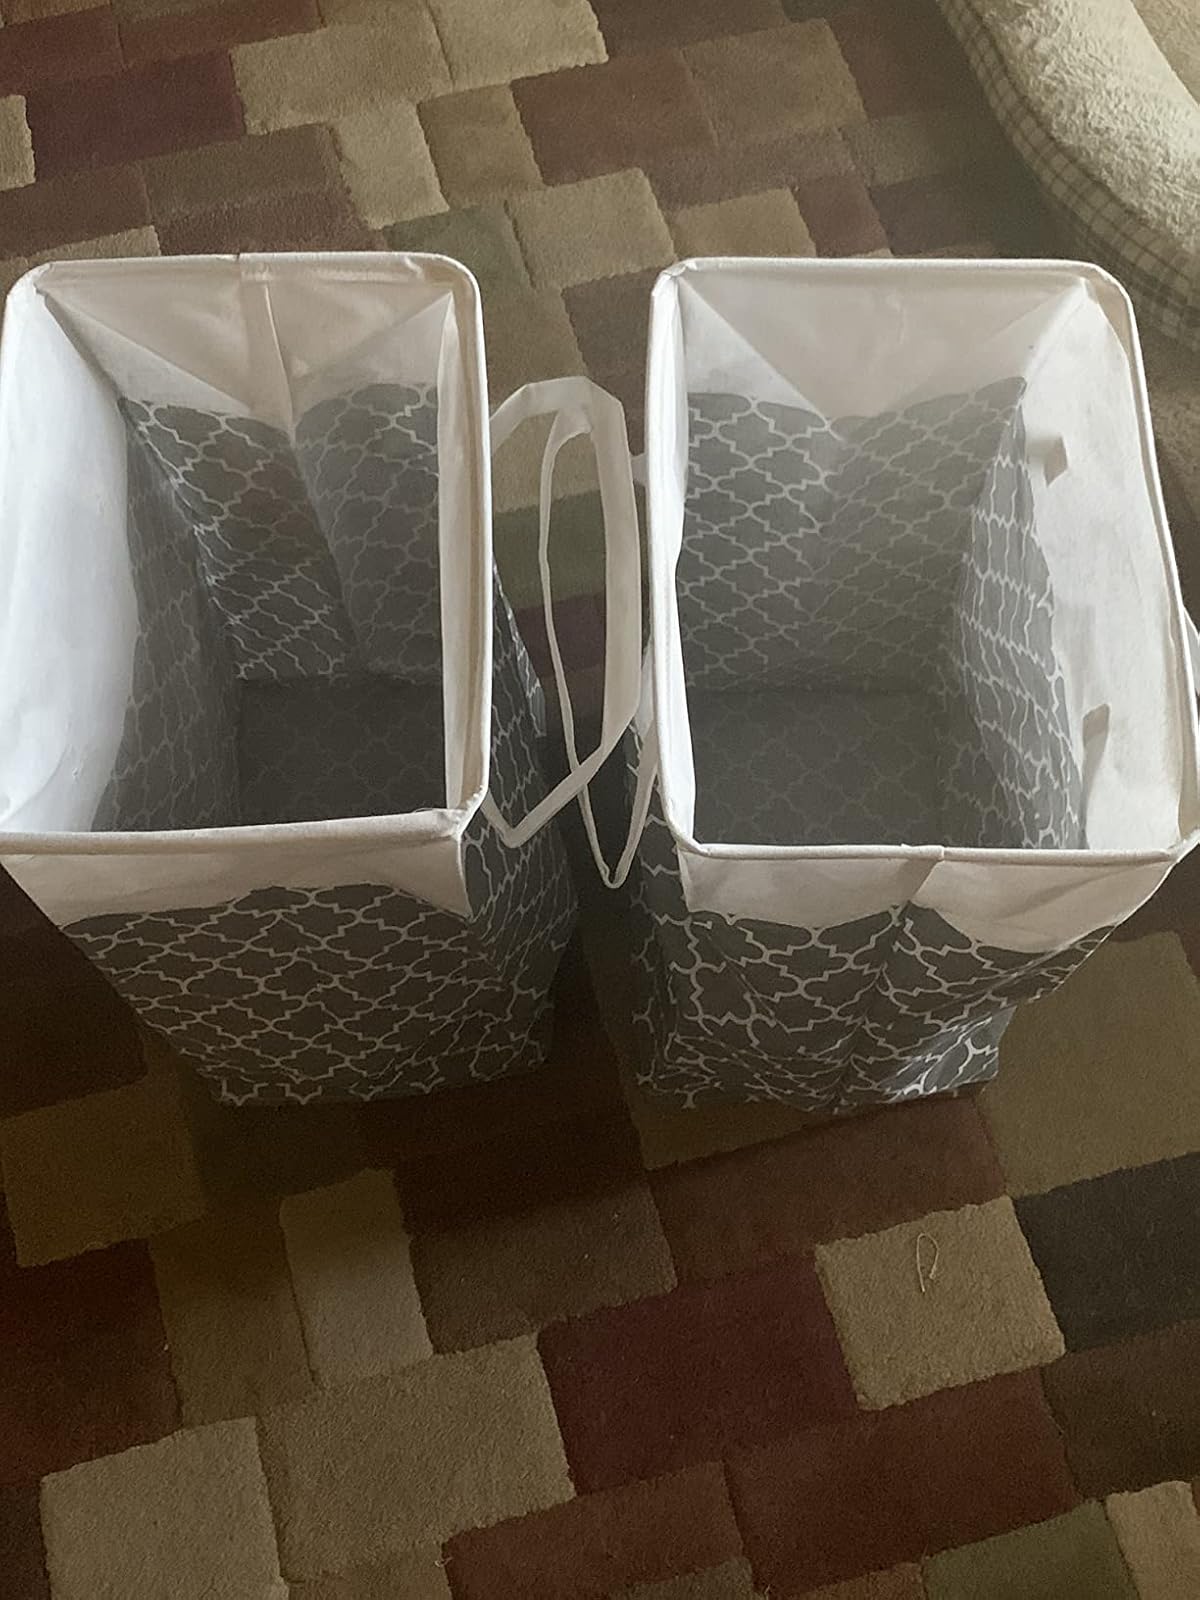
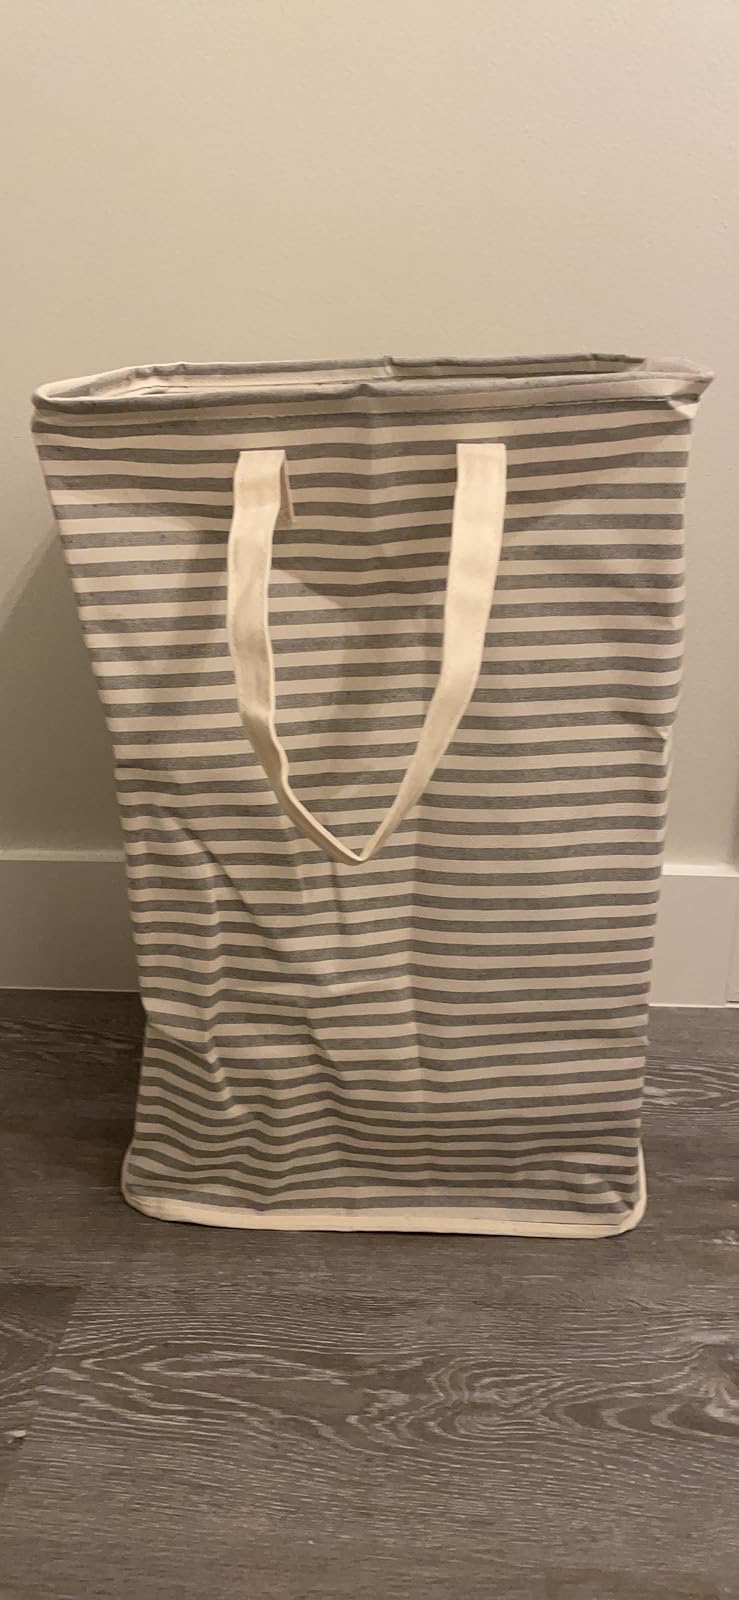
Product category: items_hamper
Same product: no